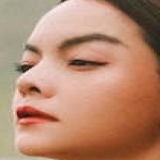
ca sĩ Phạm Quỳnh Anh